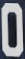
Number: 0